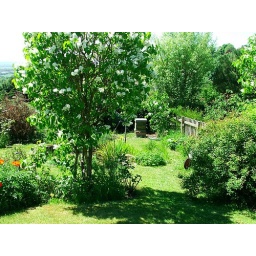
The new home - in green surroundings